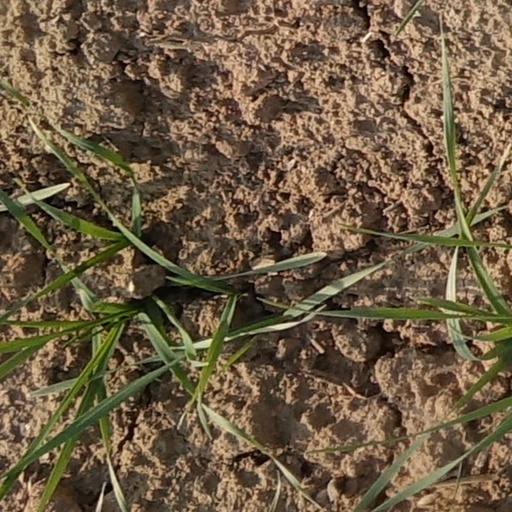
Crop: wheat